Foibe massacres

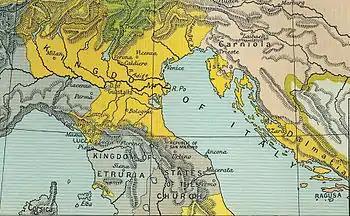
The Napoleonic Kingdom of Italy from 1806 to 1810 included Istria and Dalmatia that had belonged to the Republic of Venice until 1797.

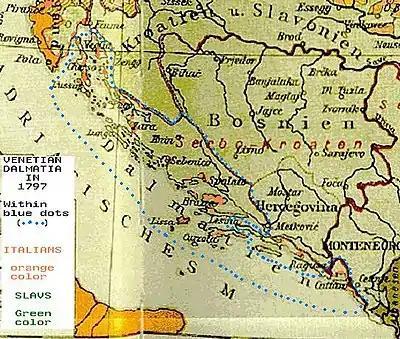
Austrian linguistic map from 1896. In green the areas where Slavs were the majority of the population, in orange the areas where Istrian Italians and Dalmatian Italians were the majority of the population. The boundaries of Venetian Dalmatia in 1797 are delimited with blue dots.

Roman Dalmatia was fully Latinized by 476 AD when the Western Roman Empire disappeared. In the Early Middle Ages, the territory of the Byzantine province of Dalmatia reached in the North up to the river Sava, and was part of the Praetorian prefecture of Illyricum. In the middle of the 6th and the beginning of the 7th century, the Slavic migration began, which caused the Romance-speaking population, descendants of Romans and Illyrians (speaking Dalmatian), to flee to the coast and islands. The hinterland, semi-depopulated by the Barbarian Invasions, Slavic tribes settled. The Dalmatian cities retained their Romance culture and language in cities such as Zadar, Split, and Dubrovnik. Their own Vulgar Latin, developed into Dalmatian, a now extinct Romance language. These coastal cities (politically part of the Byzantine Empire) maintained political, cultural and economic links with Italy, through the Adriatic Sea. On the other side communications with the mainland were difficult because of the Dinaric Alps. Due to the sharp orography of Dalmatia, even communications between the different Dalmatian cities, occurred mainly through the sea. This helped Dalmatian cities to develop a unique Romance culture, despite the mostly Slavicized mainland.